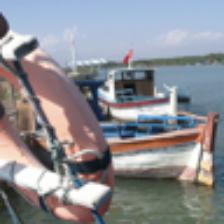
Label: NonHuman